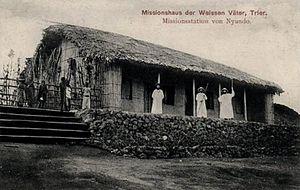
Nyundo est une communauté du district de Rubavu de la province de l'Ouest du Rwanda, sur la rivière Sebeya à l'est de Gisenyi. C'est le siège de l'une des premières missions catholiques à avoir été établies au Rwanda, et c'est aujourd'hui le siège du diocèse catholique romain de Nyundo.
L'Église catholique au Rwanda est la religion principale, où il est présent depuis la fin du XIXᵉ siècle.